Trollheim Tunnel

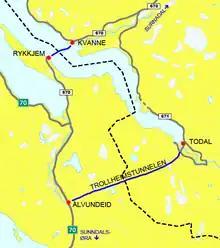
Map of the Trollheim Tunnel

The Trollheim Tunnel is a proposed road tunnel which would run from Ålvundeidet to Todalsøra, connecting Sunndal Municipality and Surnadal Municipality. The tunnel would be built as a toll road, and make it possible to close the Kvanne–Rykkjem Ferry. As of 2009, the estimated cost of the project was 925 million Norwegian krone, which would have to be partially financed by Møre og Romsdal County Municipality. In 2021, the county municipality still is considering the project with no formal approval at that point.